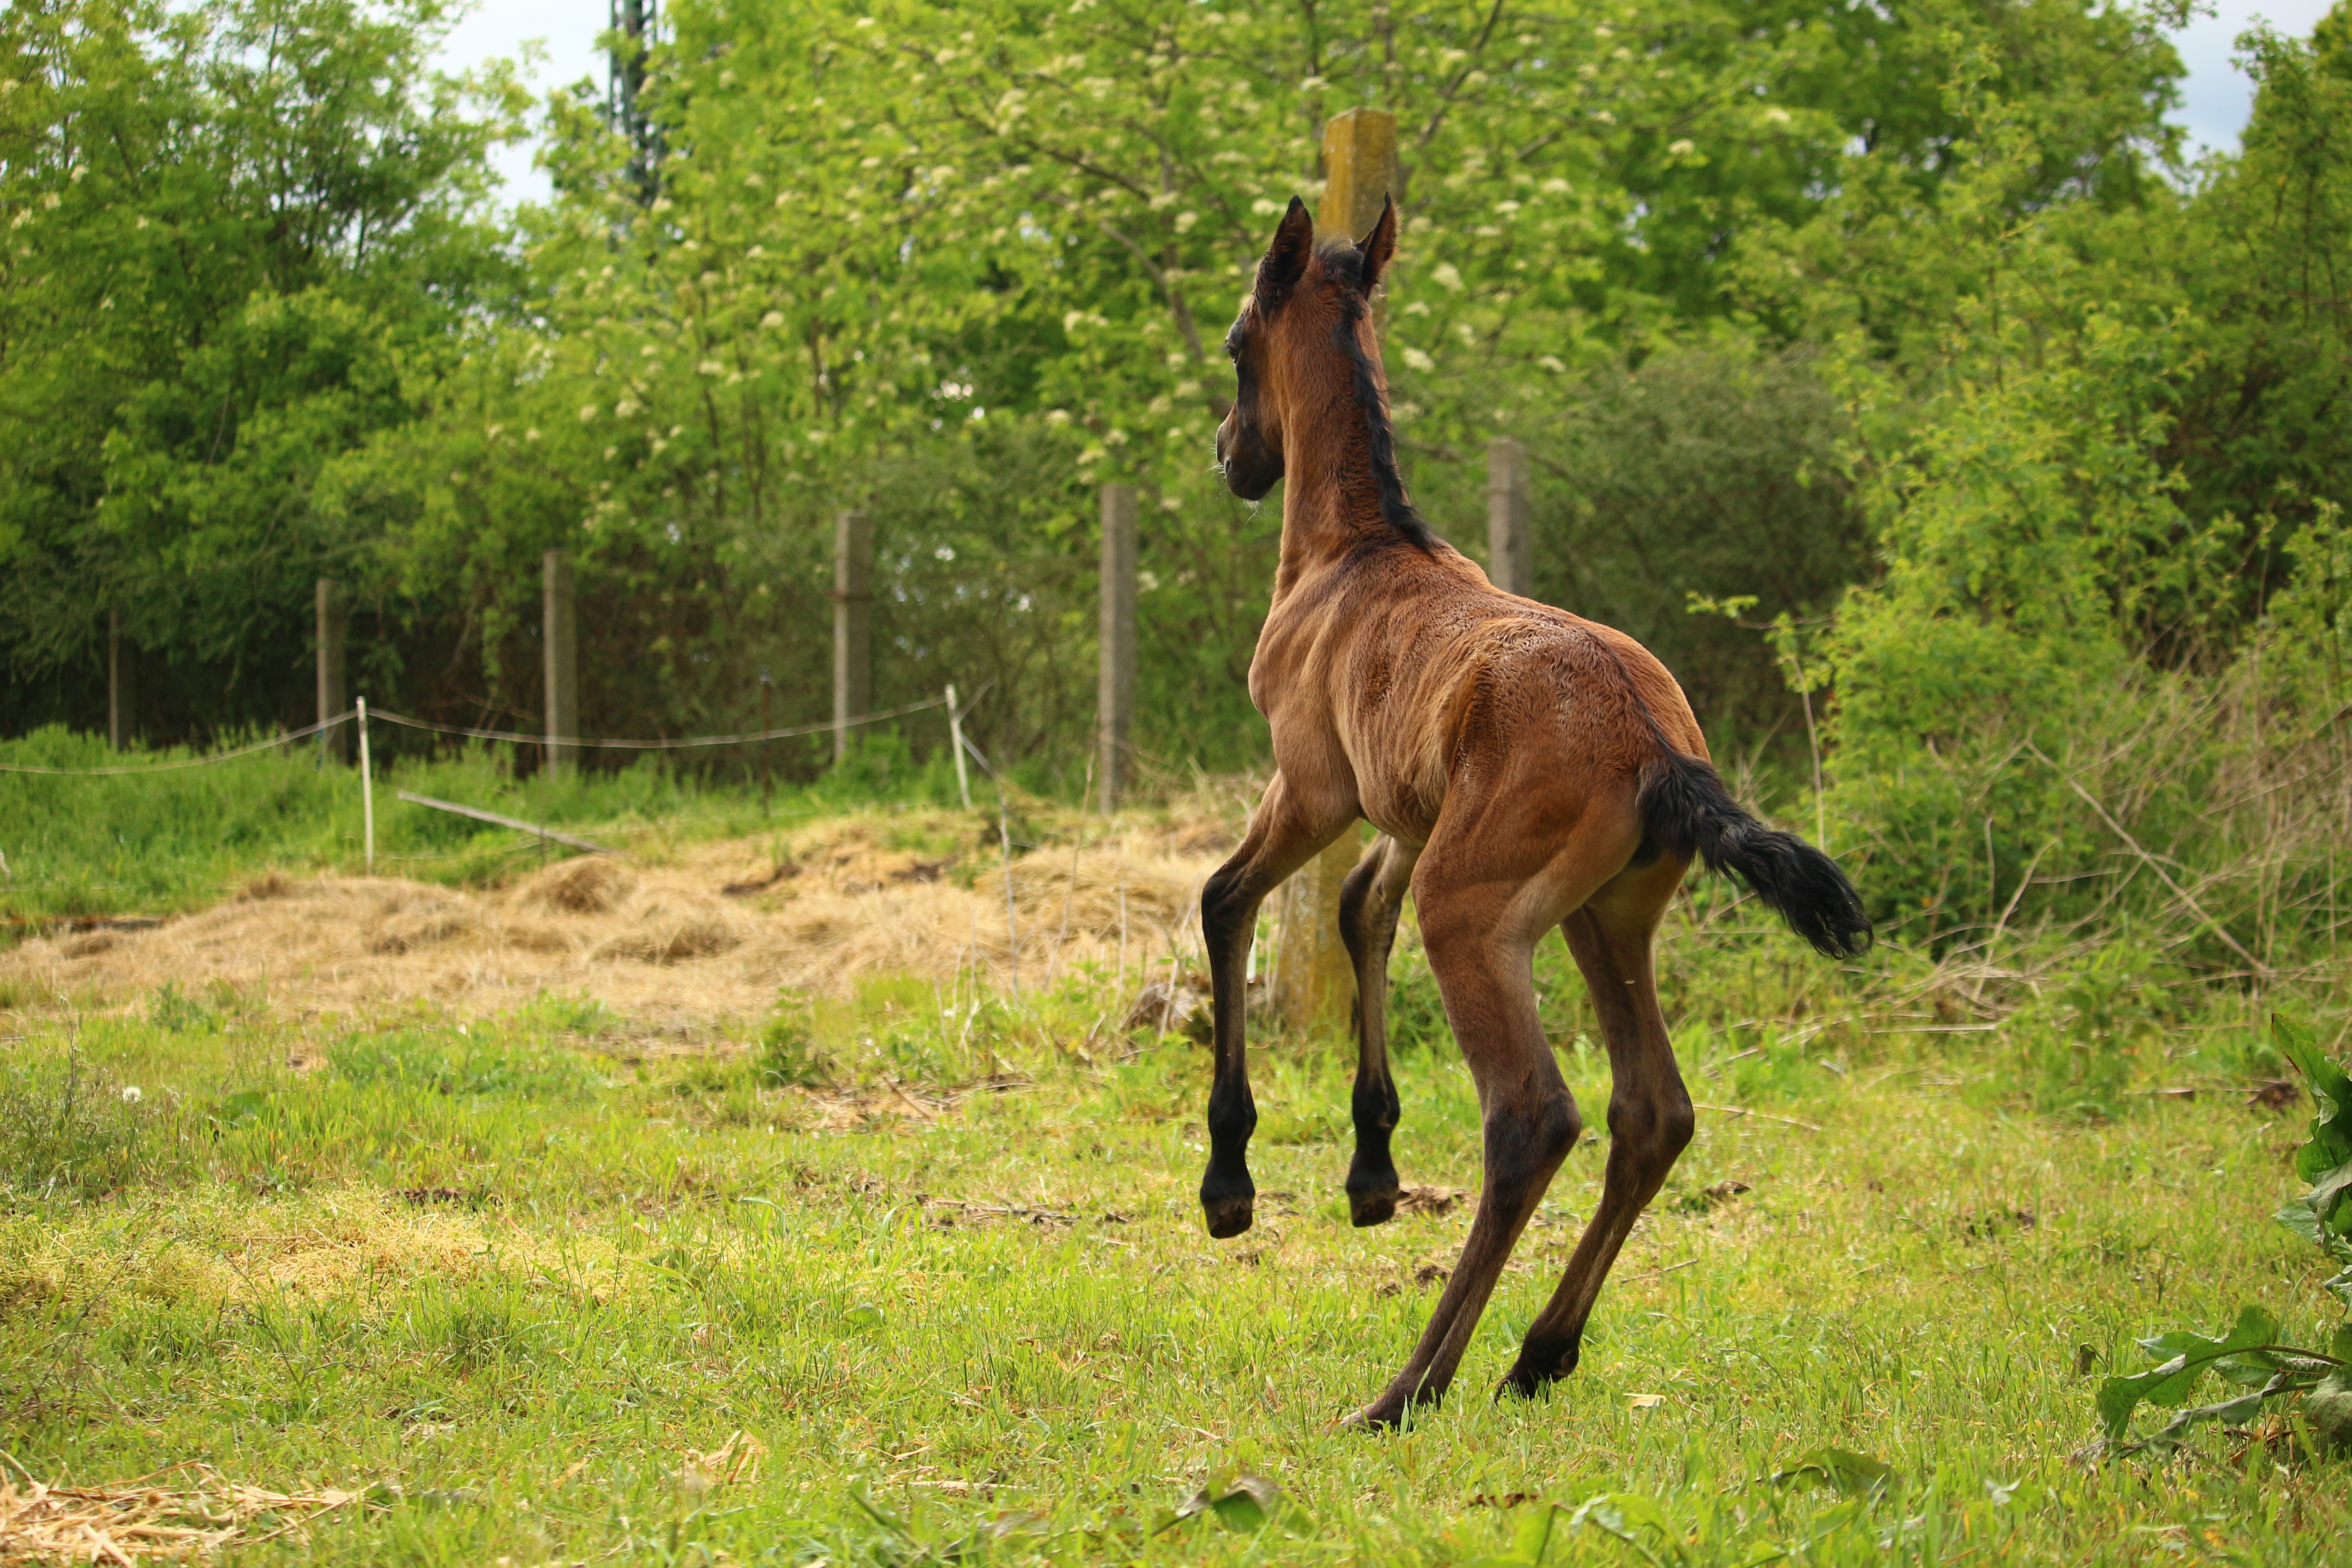
pasture, grazing, horse, mammal, stallion, fauna, savanna, vertebrate, mare, foal, colt, thoroughbred arabian, brown mold, giraffidae, suckling, horse like mammal, mustang horse